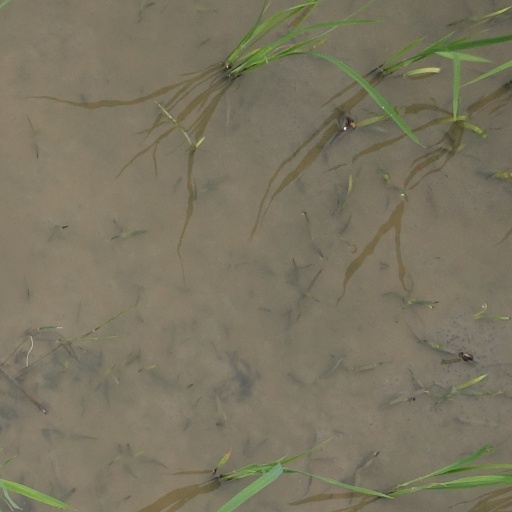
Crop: rice